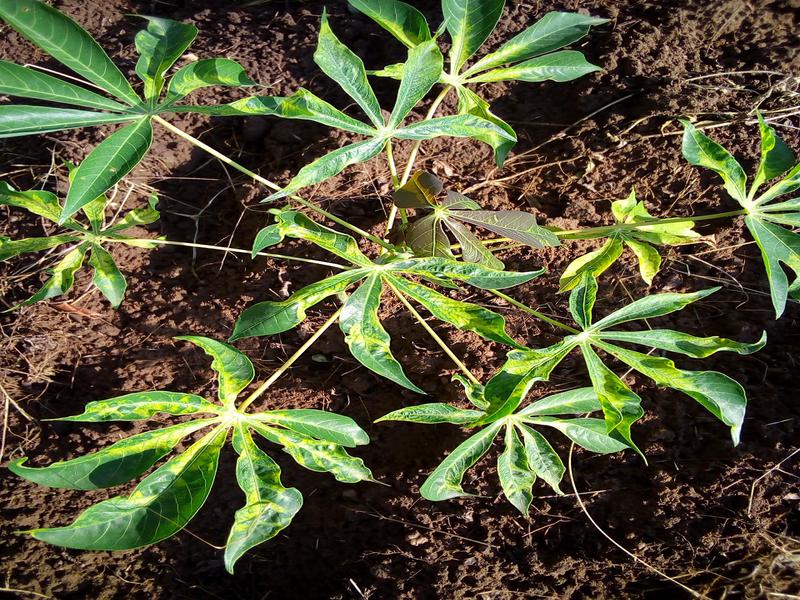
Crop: cassava
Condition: mosaic_disease